Paper Chasers

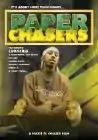
DVD cover

Paper Chasers is a 2003 American independent documentary film produced by Holly Becker and Yvette Plummer, and directed by Maxie Collier.